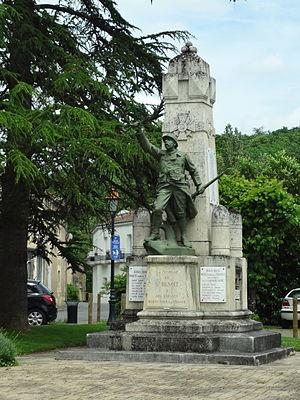
Saint-Benoît est une commune du Centre-Ouest de la France, située dans la banlieue sud de Poitiers, dans le département de la Vienne.
Le Poilu victorieux, aussi appelé Poilu de la Victoire, est une œuvre du sculpteur français Eugène Bénet, réalisée en 1920. Représentant un poilu, un soldat français de la Première Guerre mondiale, et destinée aux monuments aux morts, elle en orne plusieurs centaines à travers la France.